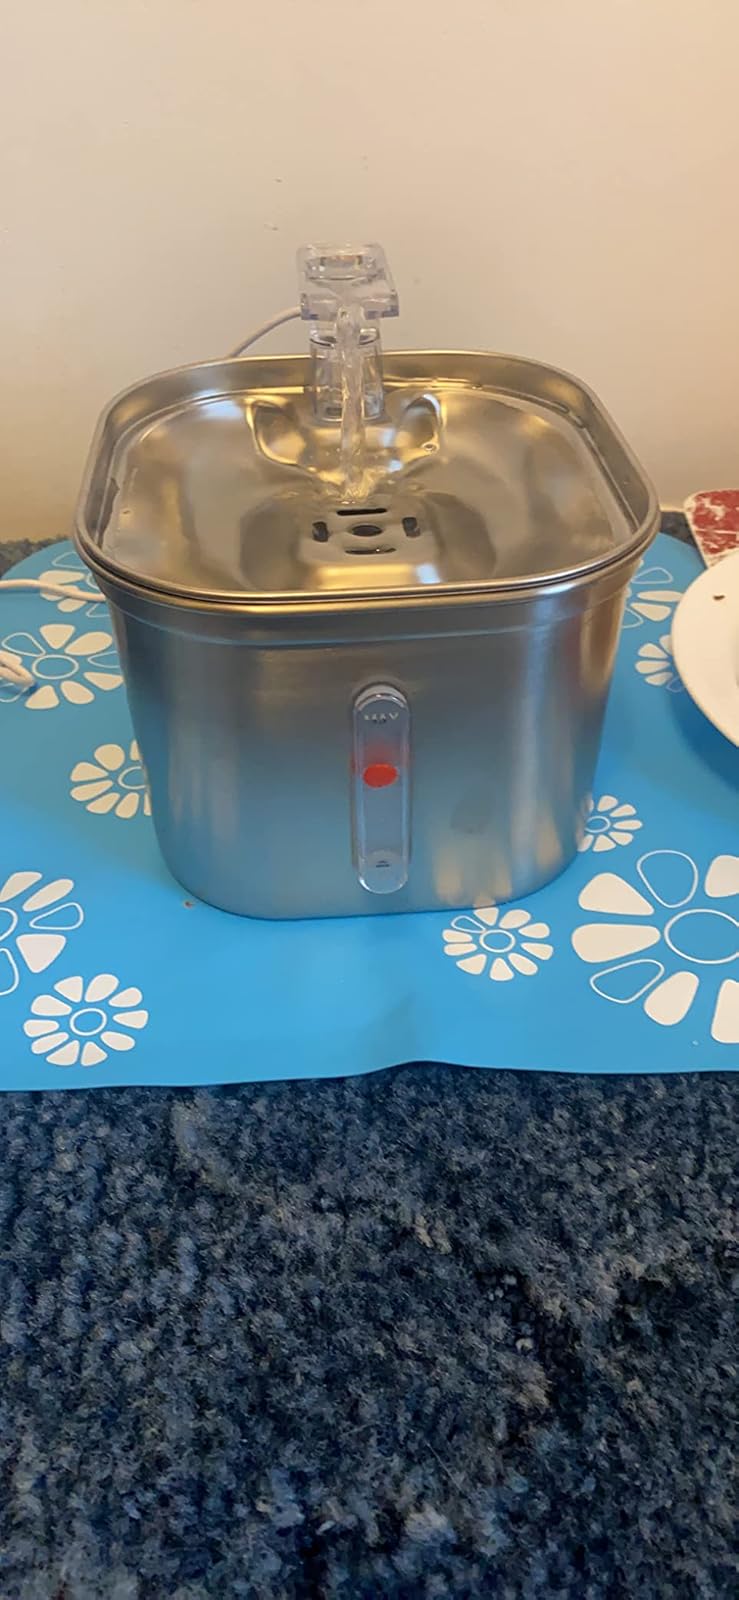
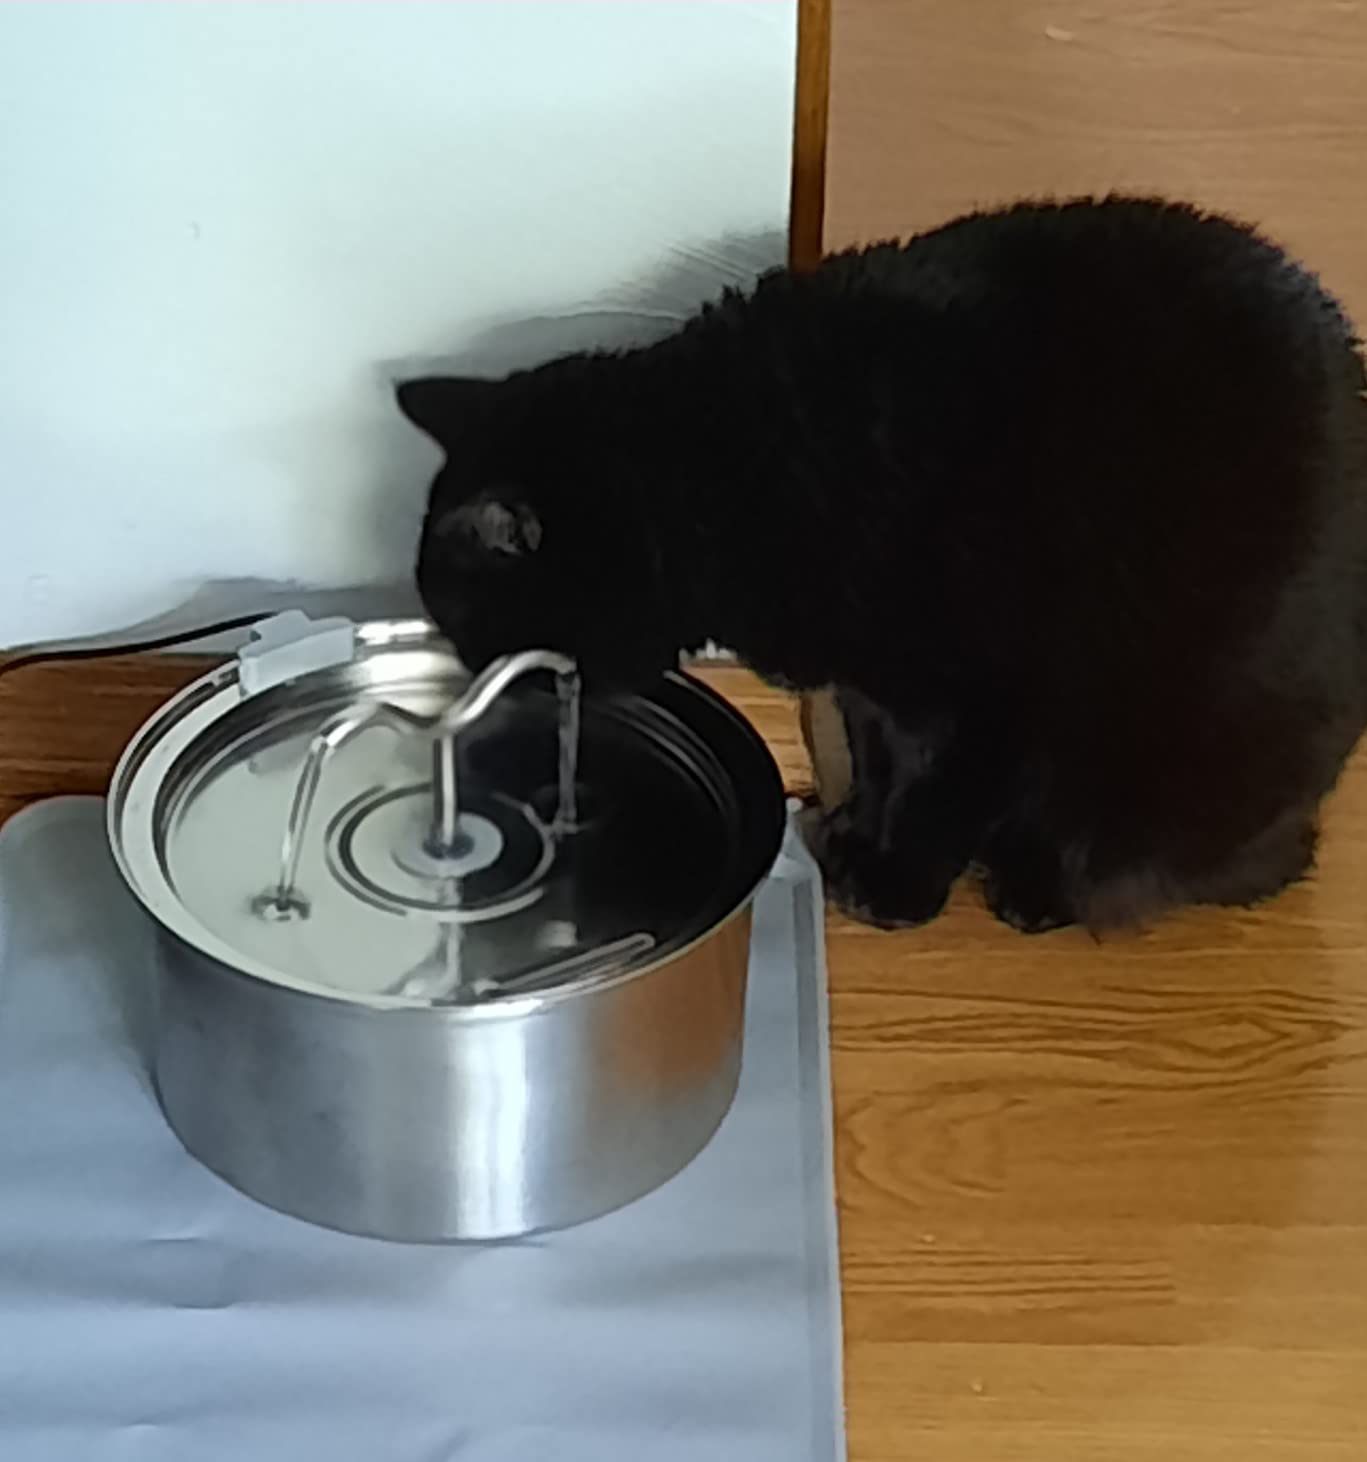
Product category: items_bowl
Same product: no